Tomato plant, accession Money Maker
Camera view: vertical (180 deg); turntable rotation: 60 degrees
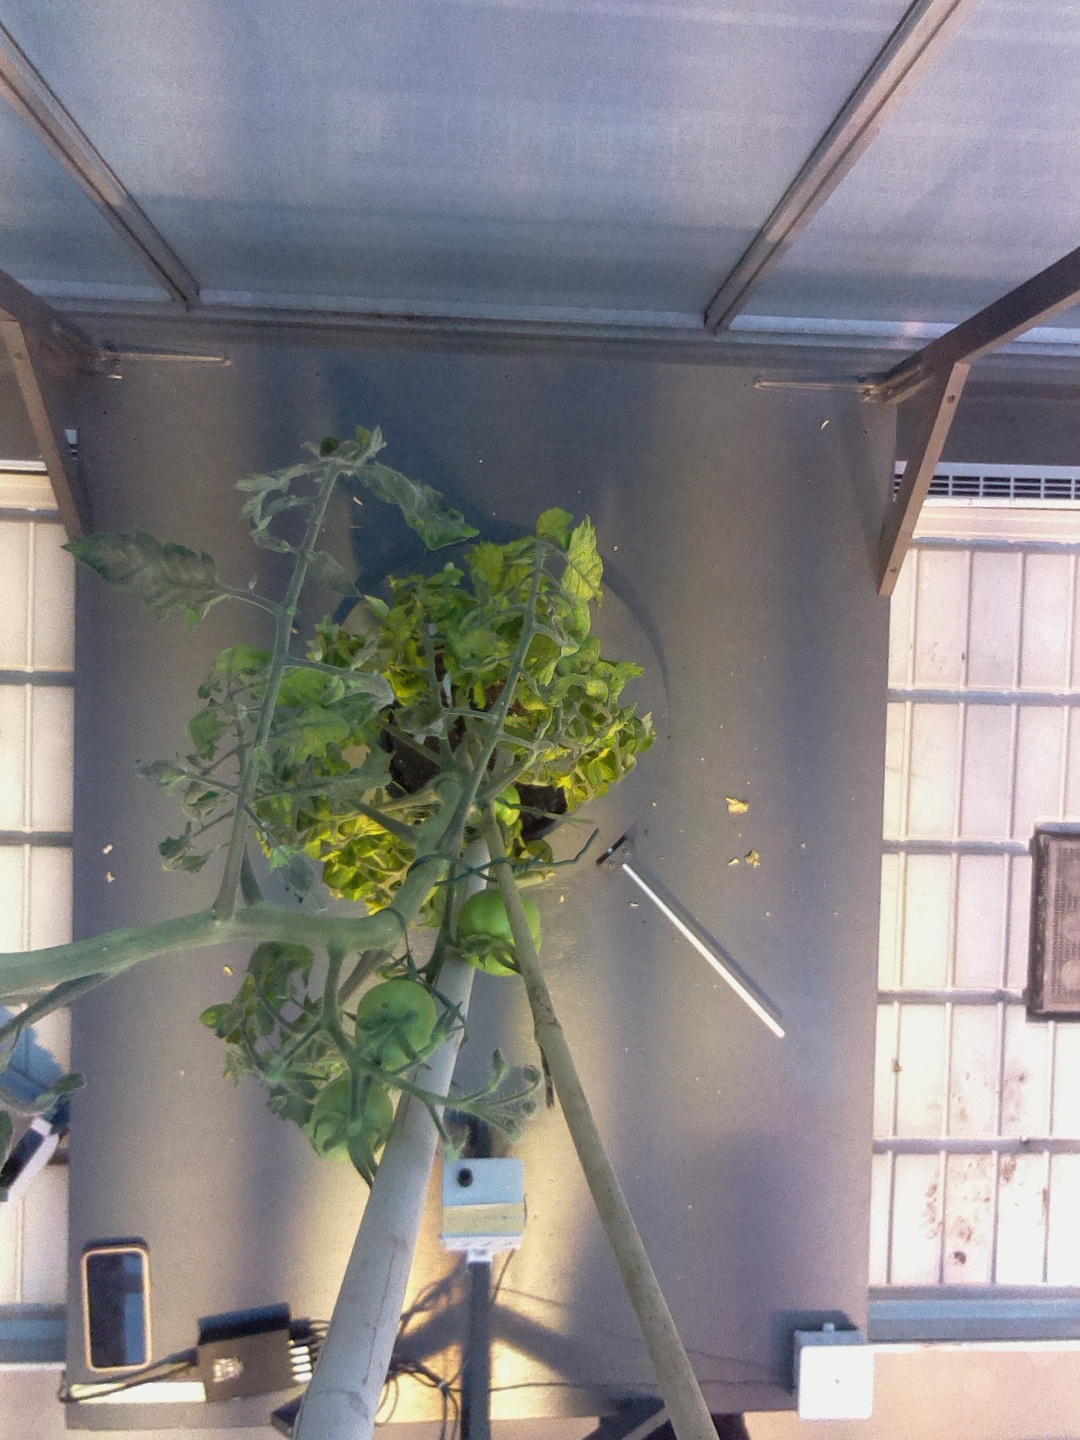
BBCH growth stage 75: 50%-60% of final fruit size